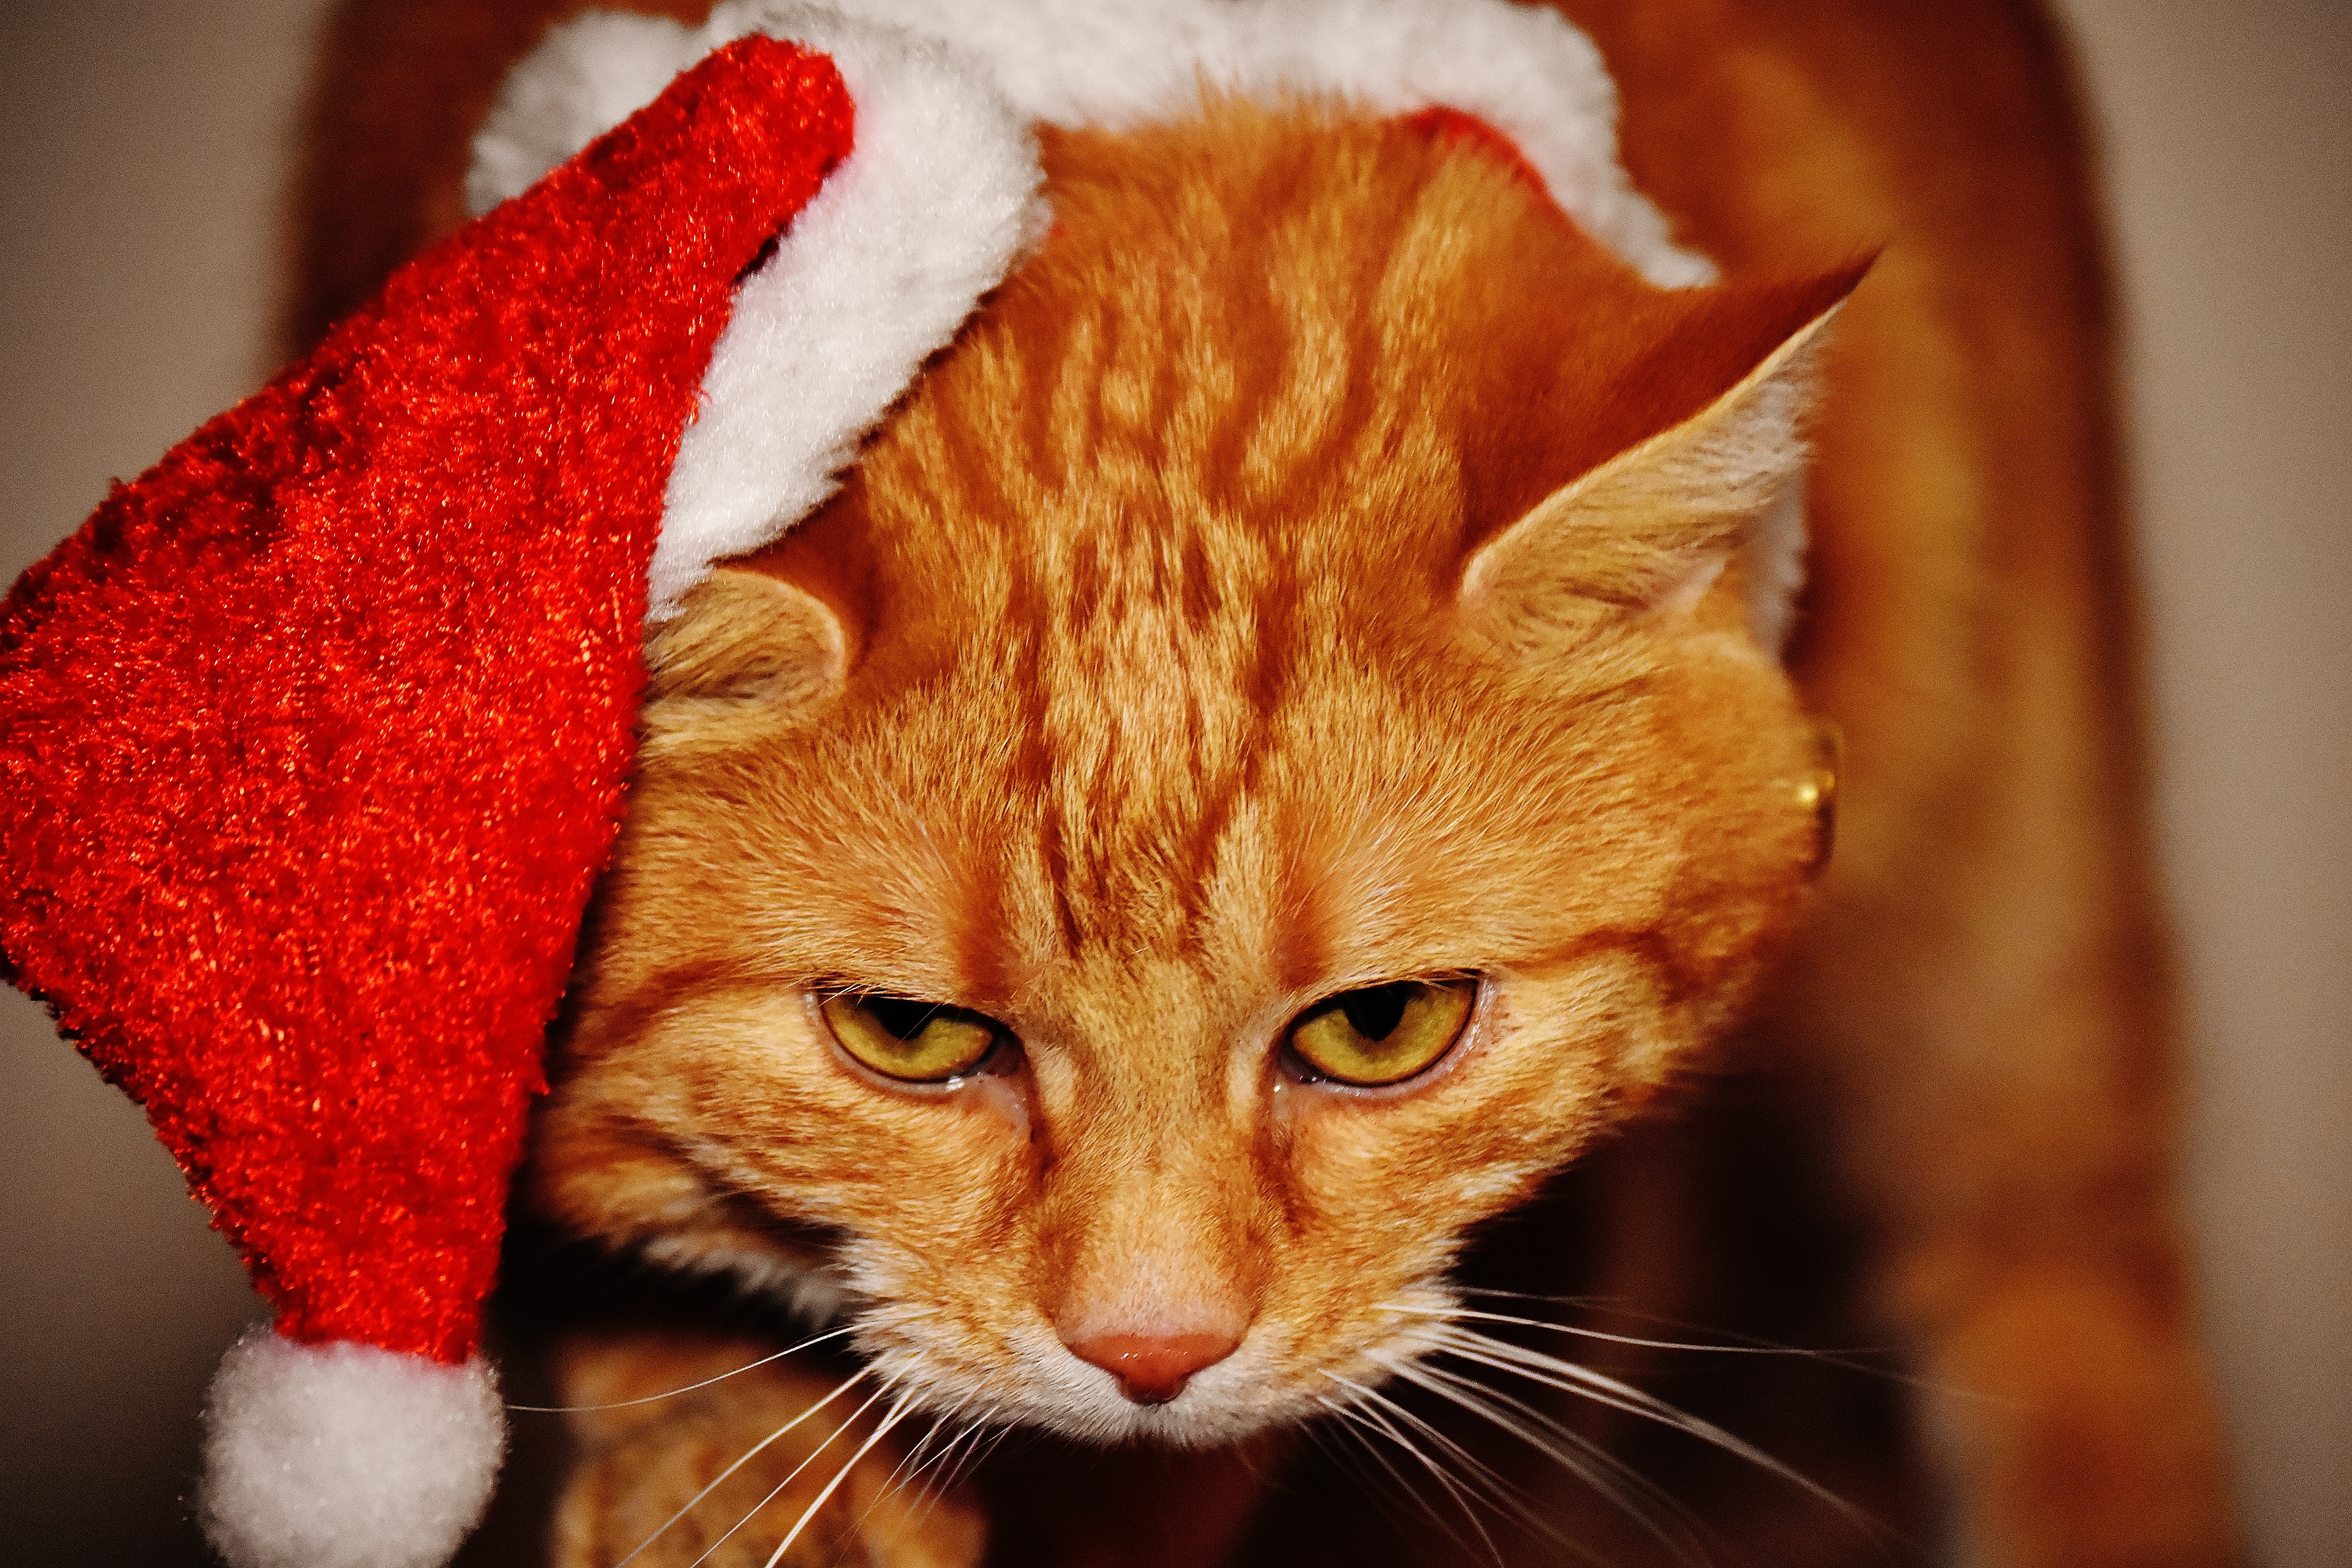
sweet, animal, cute, pet, fur, red, kitten, cat, mammal, christmas, playful, close up, santa hat, nose, whiskers, tiger, eye, adidas, skin, vertebrate, funny, organ, cuddly, animal world, domestic cat, mackerel, cat face, macro photography, young cat, red mackerel tabby, red cat, cat's eyes, tabby cat, small to medium sized cats, cat like mammal